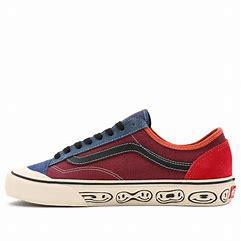
Brand: Vans
Model: Style 36 Decon Sf